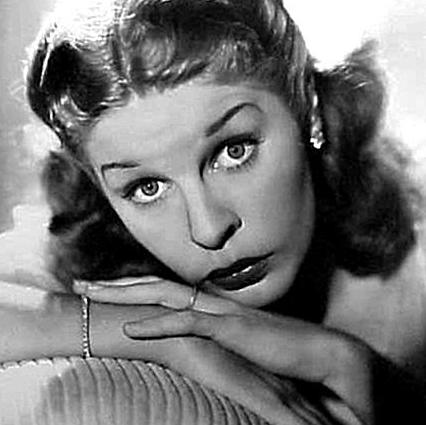
Age: 23